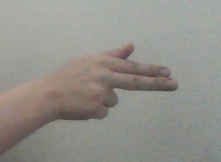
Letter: ghain